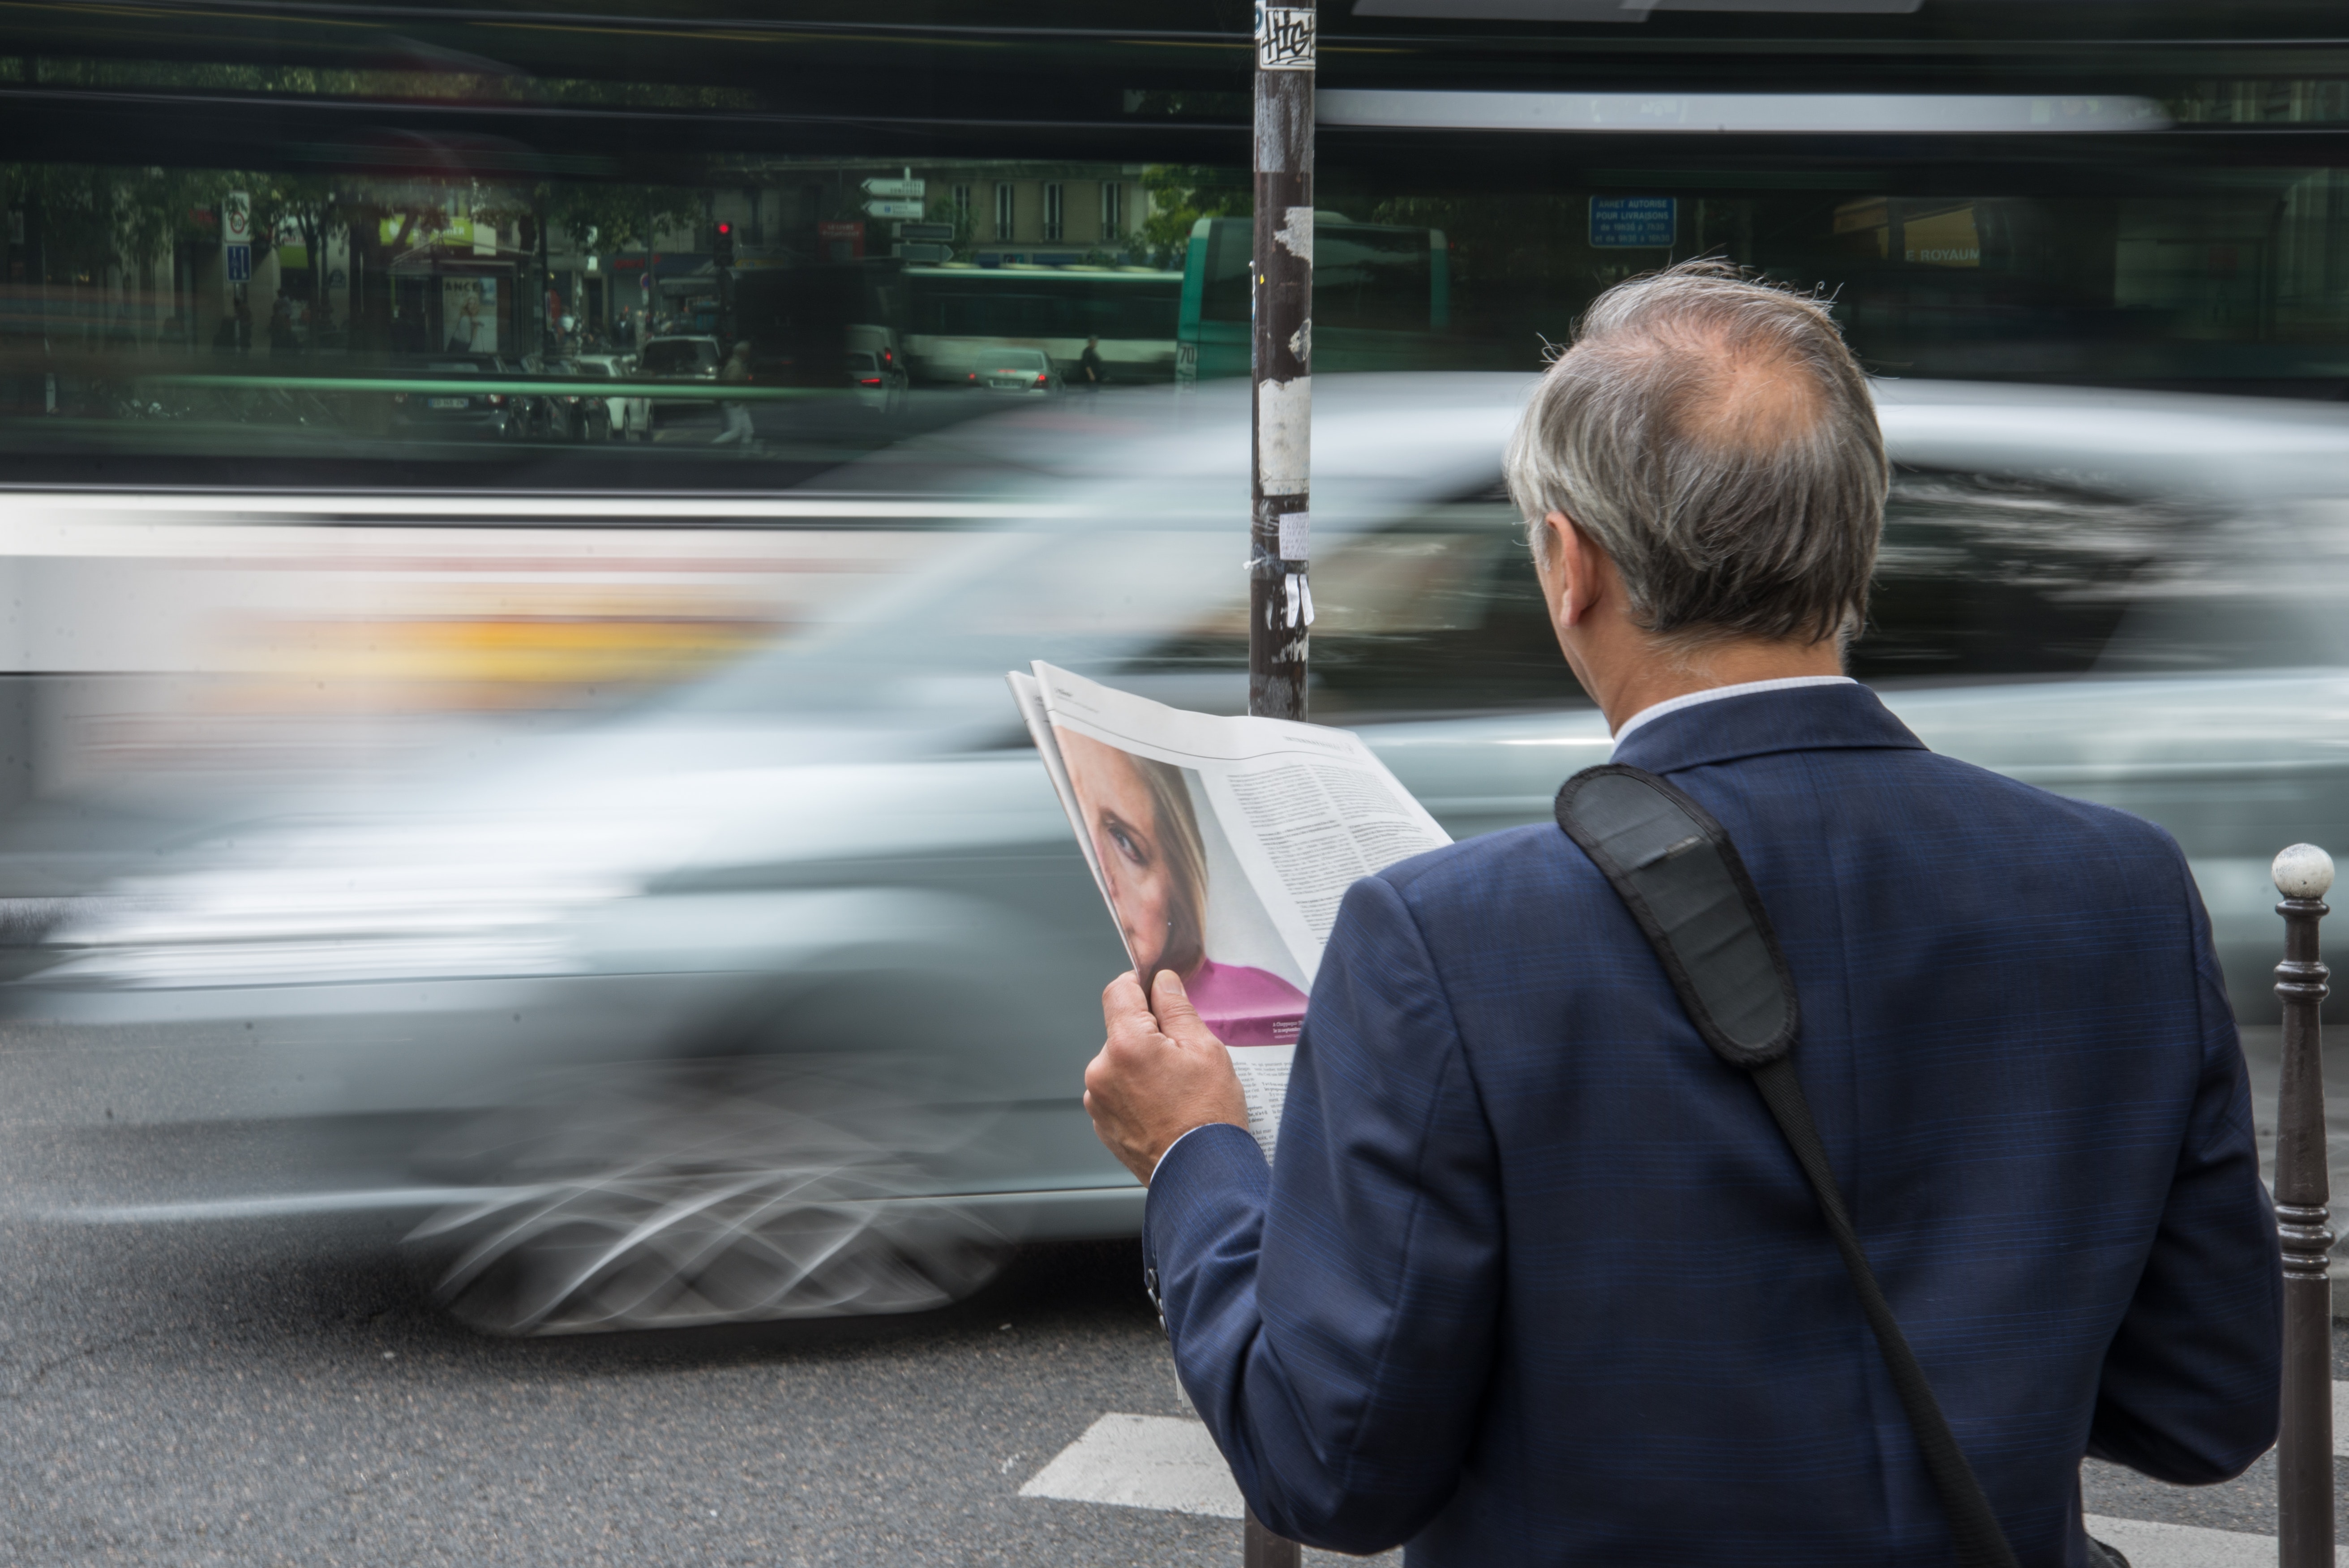
transport, snapshot, pedestrian, human, street, sitting, businessperson, white collar worker, reading, road, road surface, suit, gesture